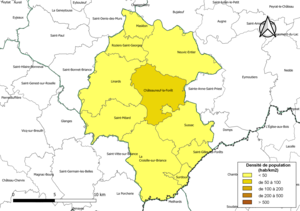
Carte des densités de population (millésimée 2016) des communes de la Communauté de communes Briance-Combade, département de la Haute-Vienne, France. Composition au 1er janvier 2019.
La communauté de communes Briance-Combade est une communauté de communes française, située dans le département de la Haute-Vienne, en région Nouvelle-Aquitaine.